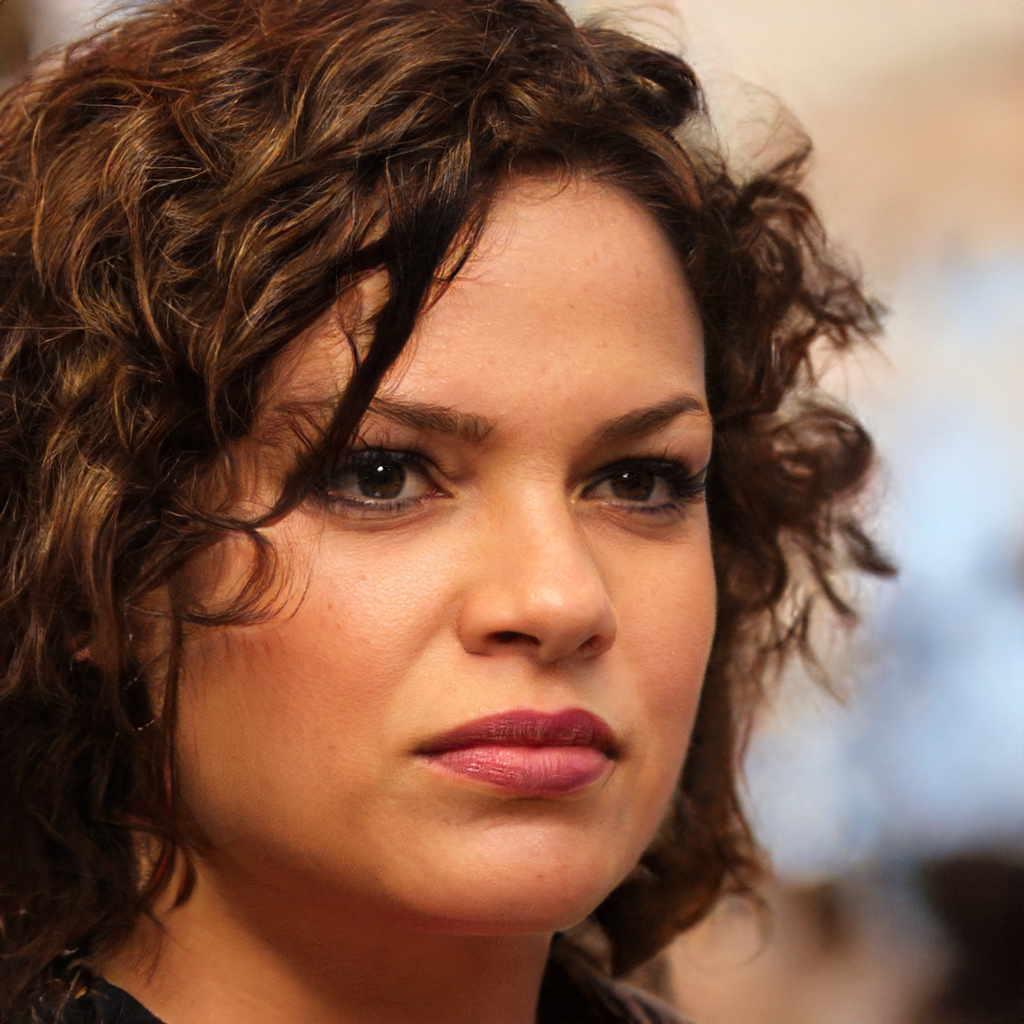
Gender: Female